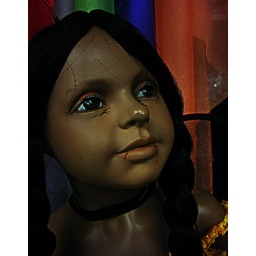
Half-size female mannequin in a fancy dress shop, School Lane, Didsbury